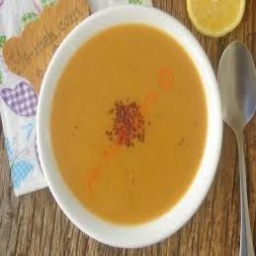
Label: lentil_soup